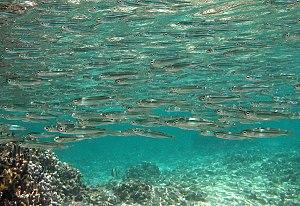
Un banc de Atherinomorus lacunosus à la Réunion.
Les Atherinidae sont une famille de poissons Atheriniformes.
L'île de La Réunion est un département d'outre-mer français situé dans le sud-ouest de l'océan Indien.